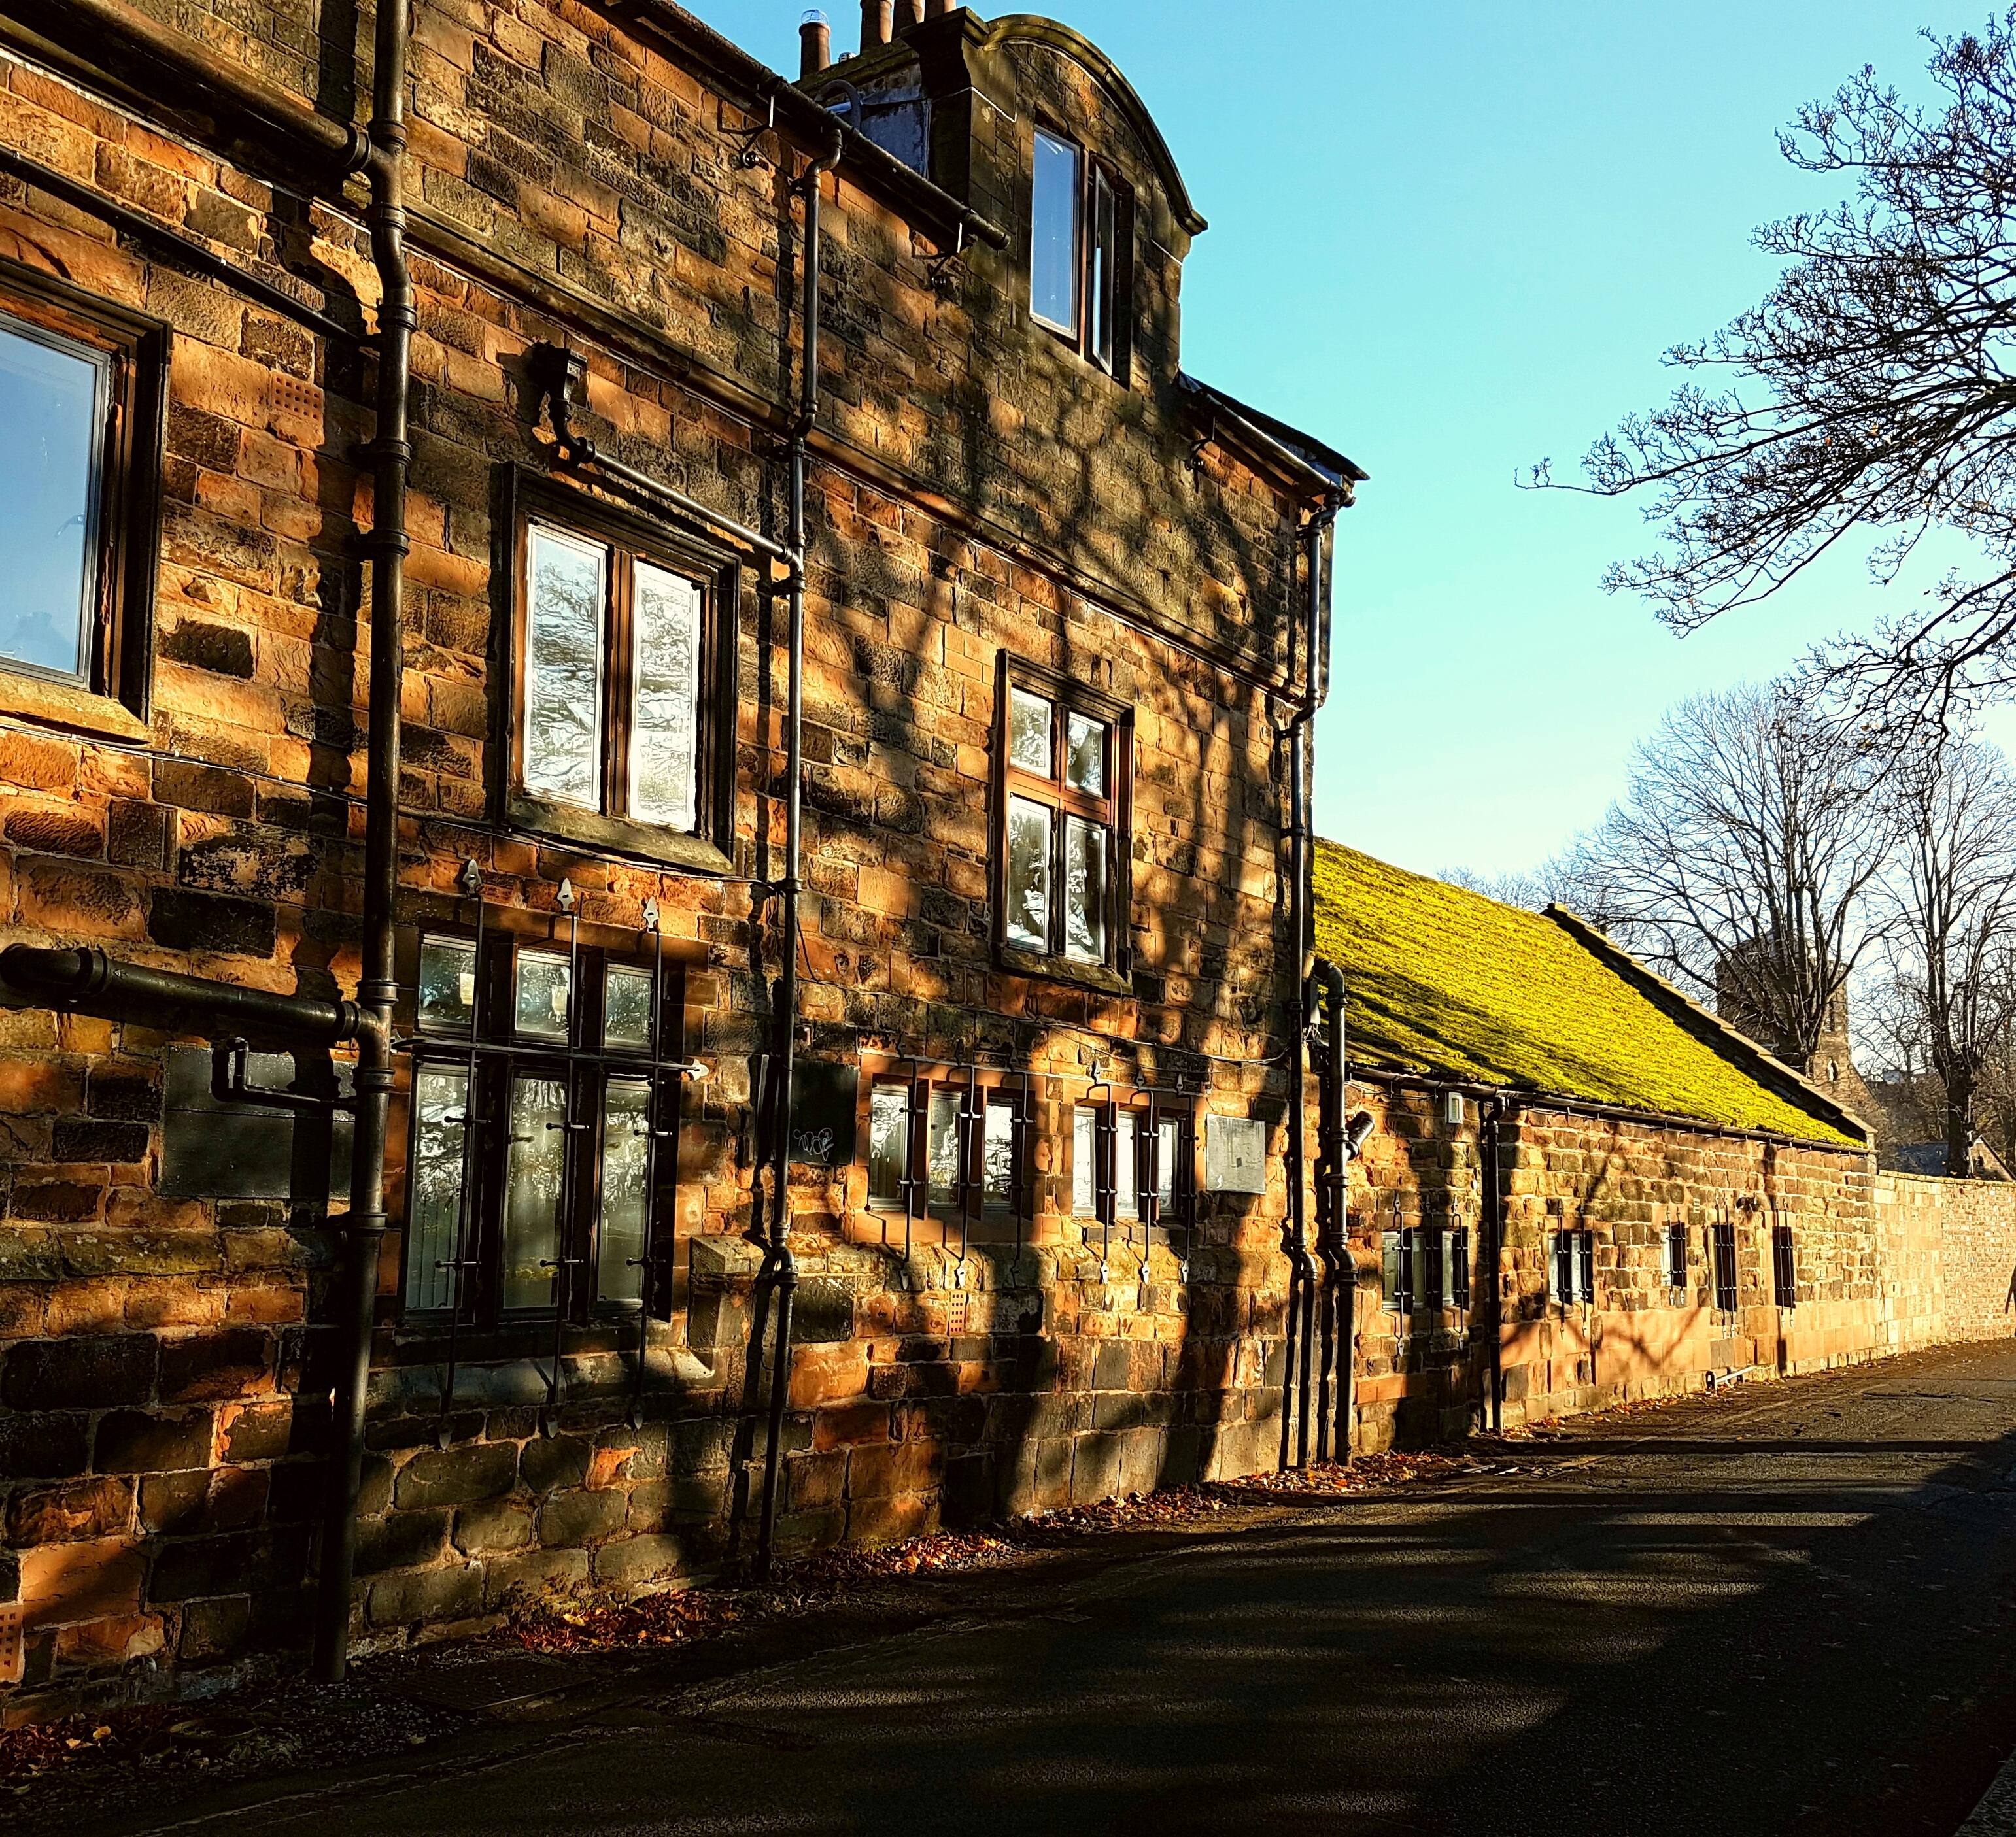
architecture, road, street, house, town, building, old, home, cityscape, village, evening, shadow, landmark, exterior, historic, waterway, history, estate, neighbourhood, rural area, period, urban area